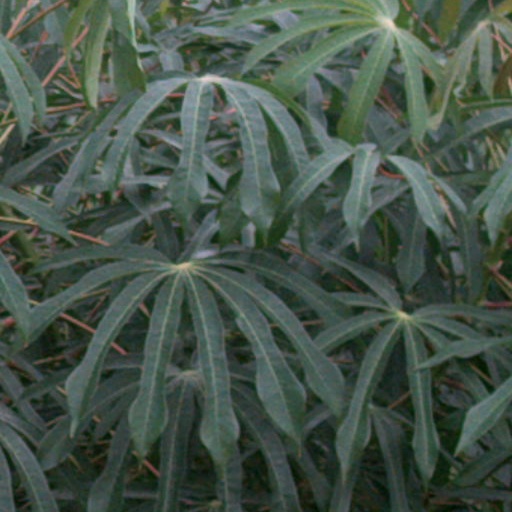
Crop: cassava